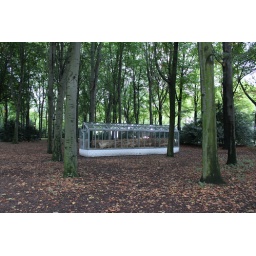
Inside the Hofgarten was a tree stump in a glass case - I am confused.